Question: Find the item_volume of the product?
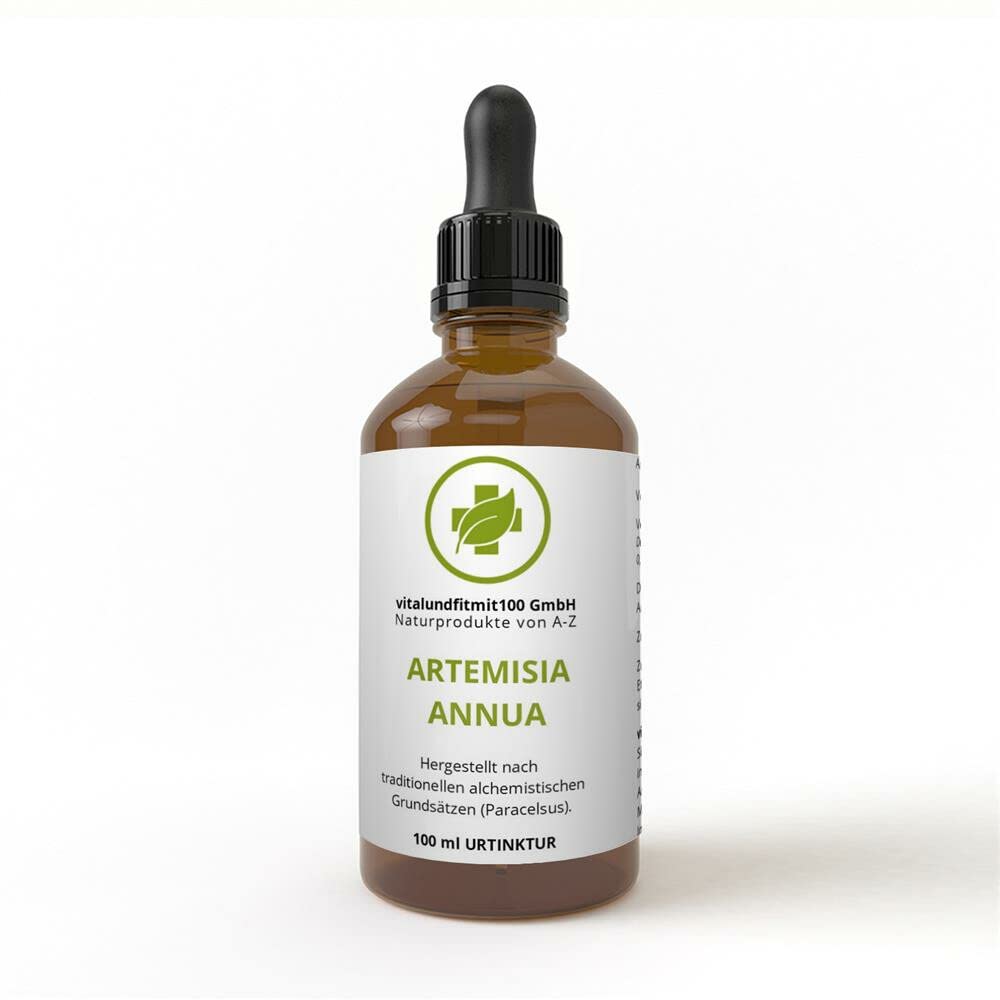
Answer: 100.0 millilitre